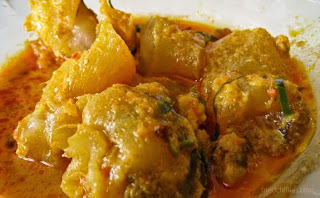
Label: gulai_tunjang